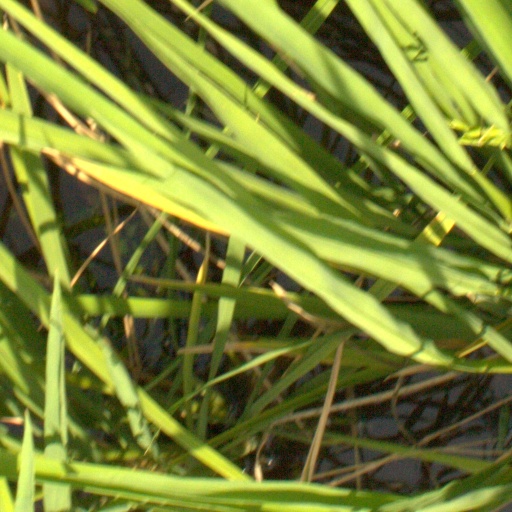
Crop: rice